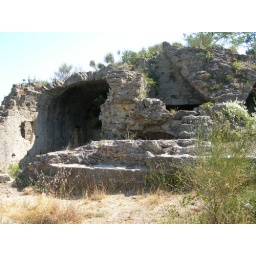
ruins of a roman castle on a hill in orange